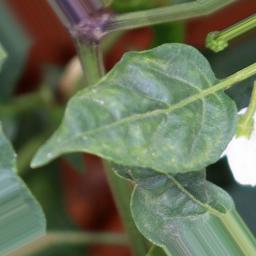
Label: healthy